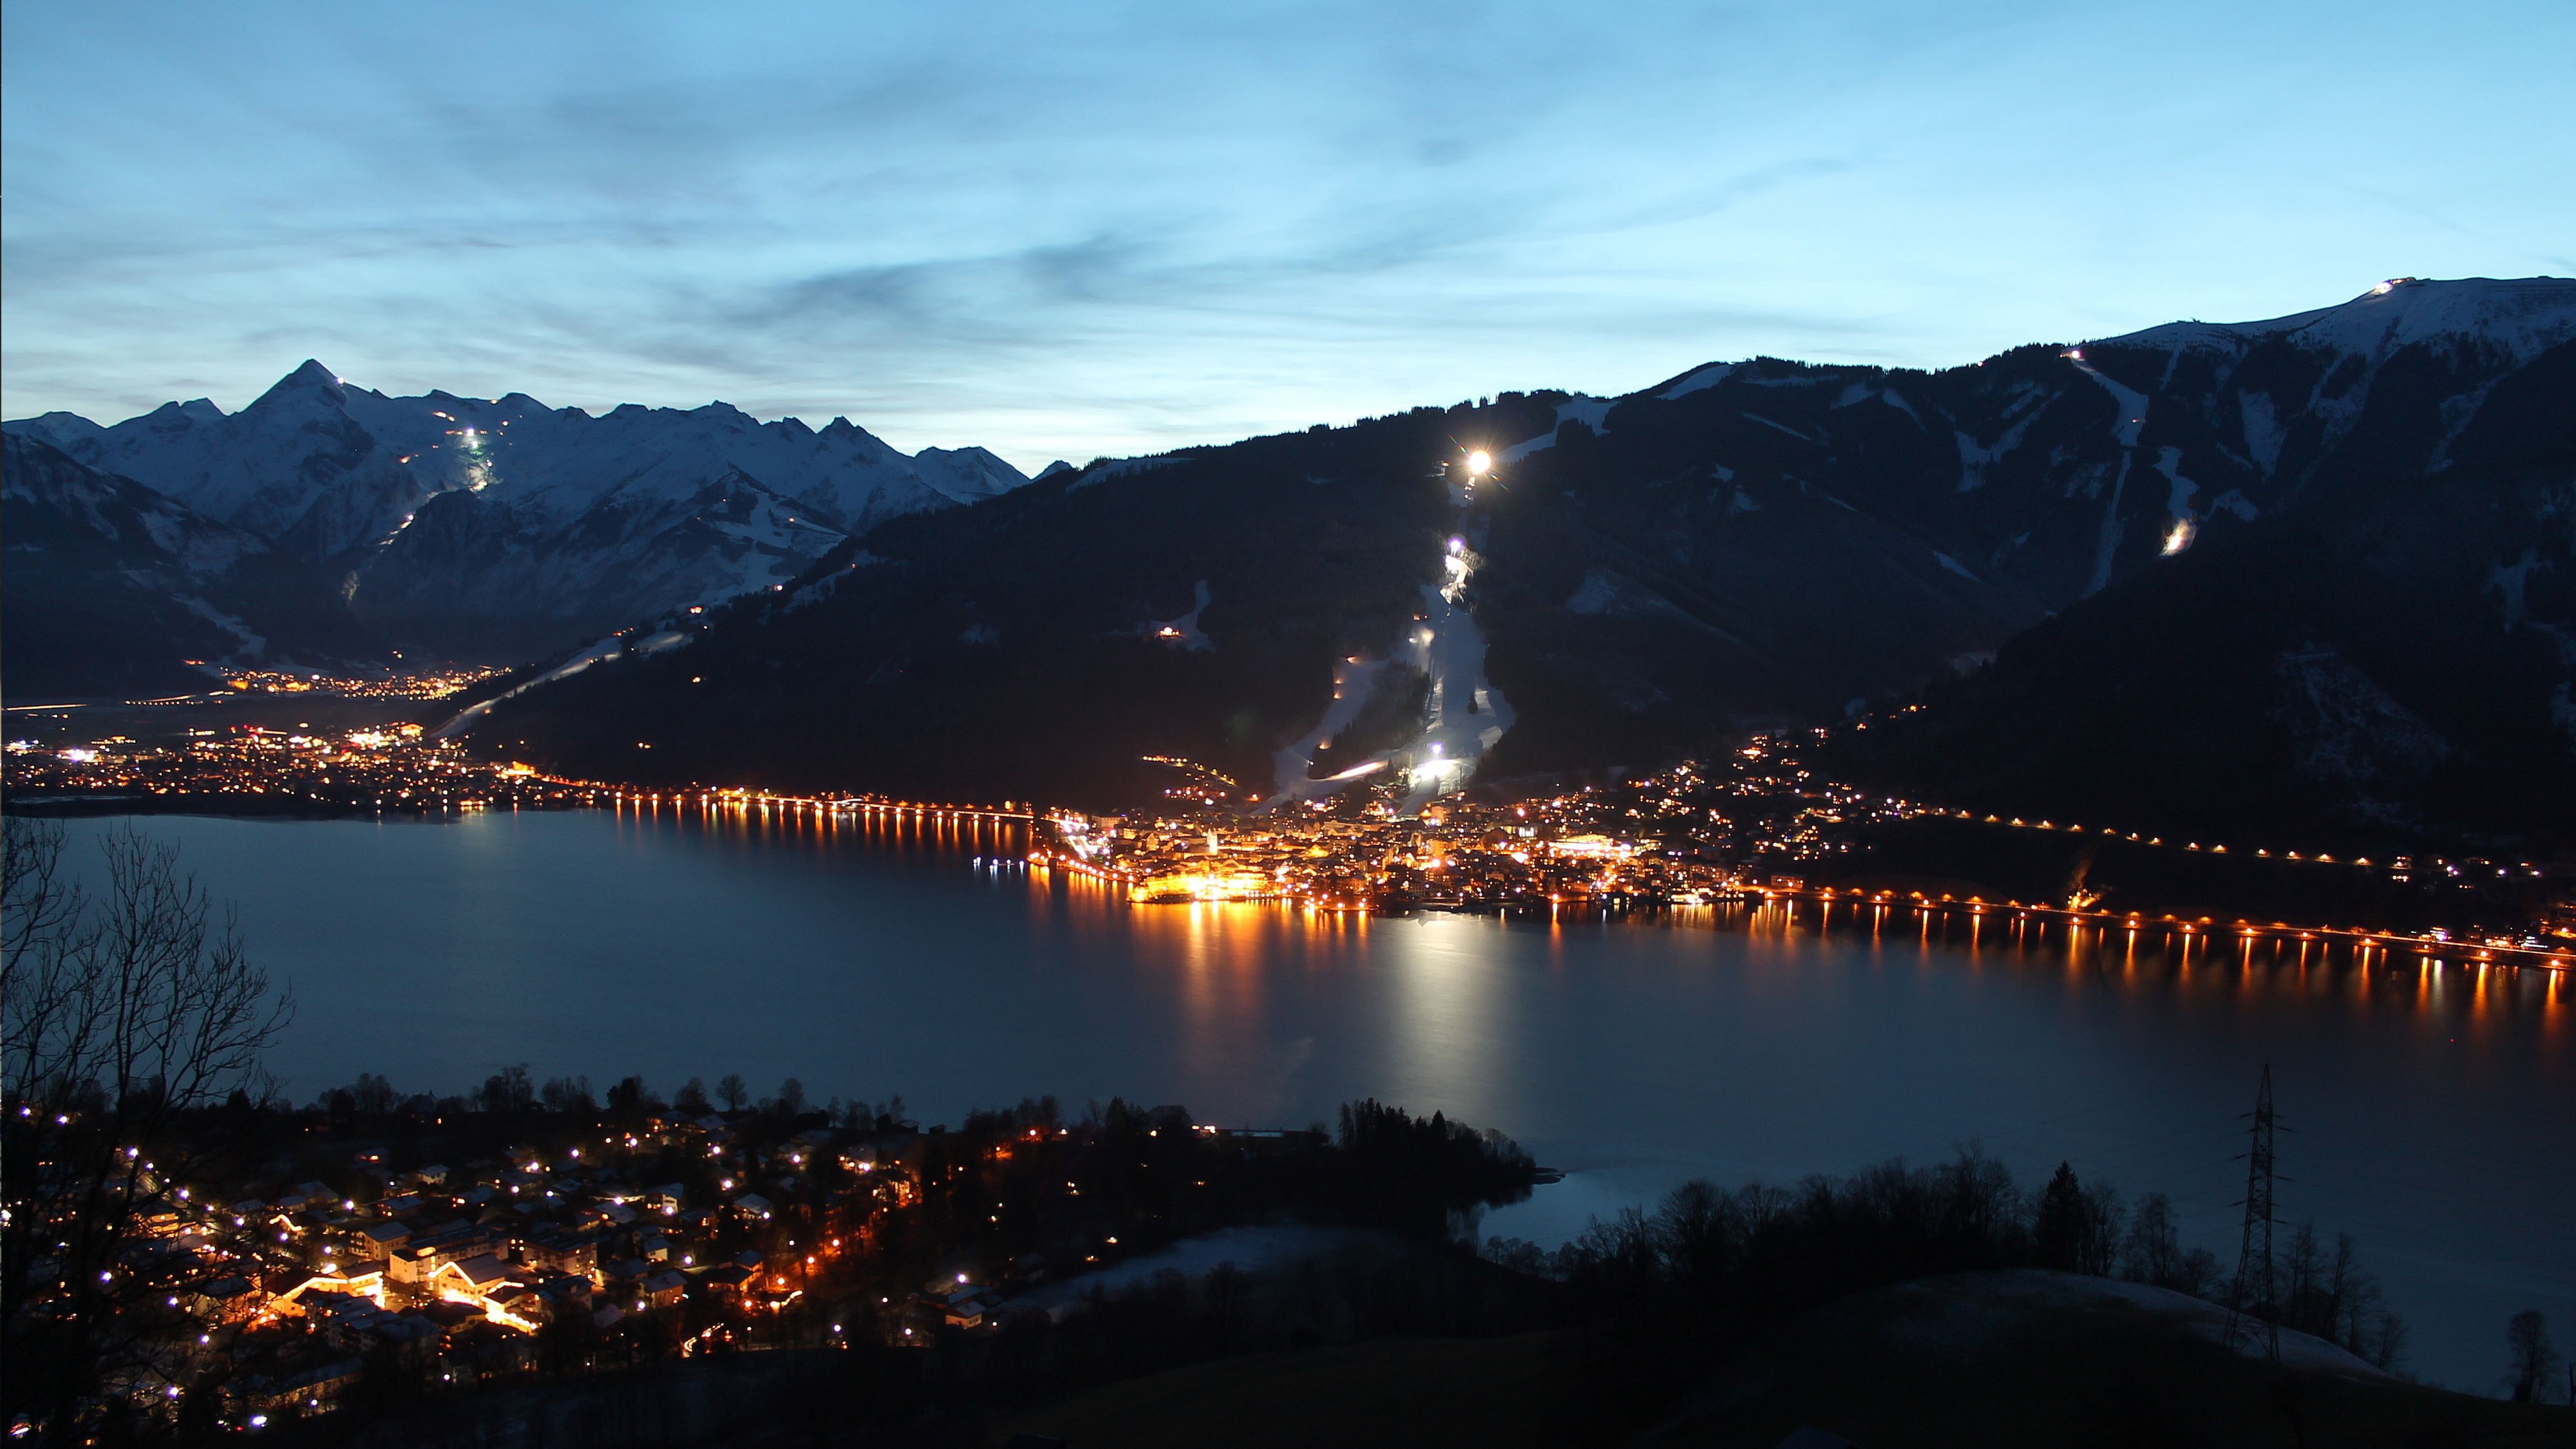
landscape, mountain, snow, sunrise, night, morning, lake, dawn, mountain range, dusk, evening, reflection, austria, mountains, the alps, mountainous landforms, zell am see